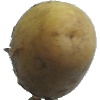
Label: Potato White 1